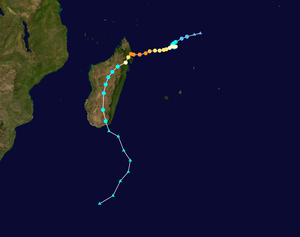
Le cyclone Enawo est le plus puissant cyclone tropical à toucher Madagascar depuis Gafilo en 2004. D'abord tempête tropicale modérée le 3 mars, Enawo dérive initialement et s'intensifie lentement. Il se renforce le 5 mars, devenant un cyclone tropical, puis davantage le 6 mars. Enawo aborde Madagascar par la région Sava le 7 mars, juste après avoir atteint son pic d'intensité.